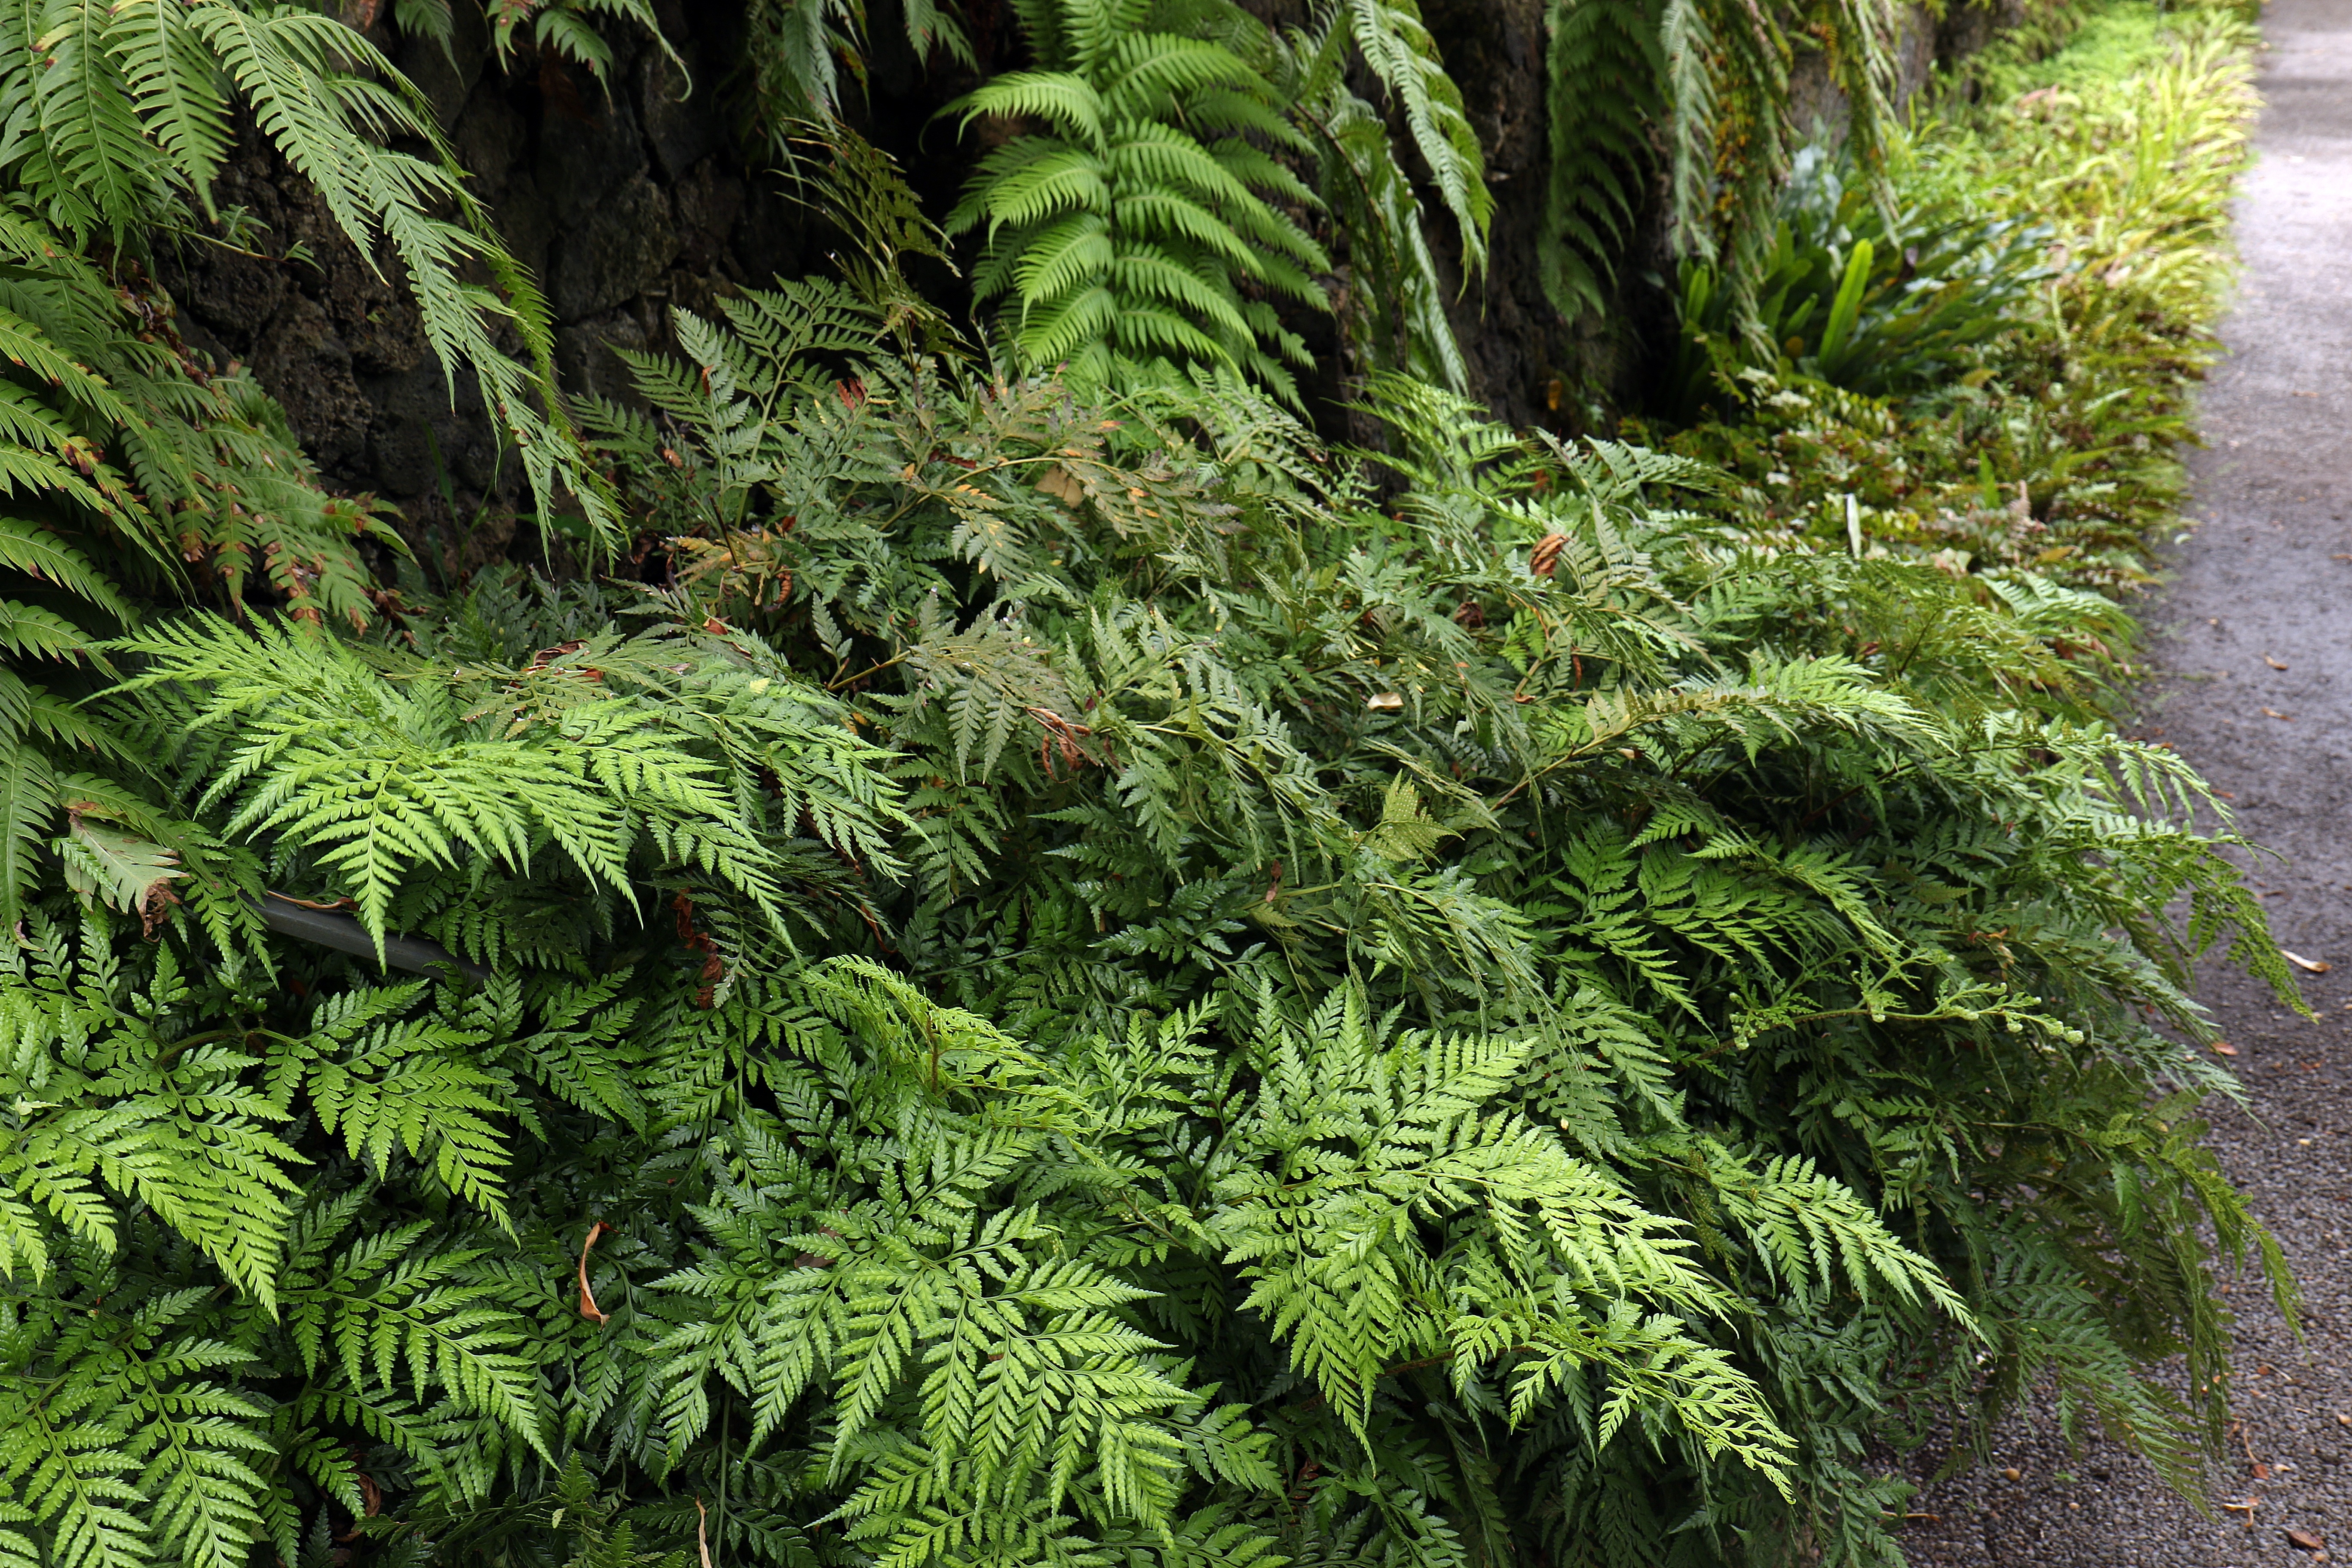
tree, nature, branch, plant, leaf, flower, foliage, green, shadow, botany, garden, fir, flora, fern, conifer, spruce, shrub, ferns, woody plant, temperate coniferous forest, land plant, ferns and horsetails, vascular plant, ostrich fern, plant forest